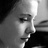
Emotion: neutral